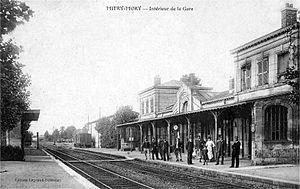
Intérieur de la gare de Mitry-Mory au début des années 1900.
La gare de Mitry - Claye est une gare ferroviaire française de la ligne de La Plaine à Hirson et Anor, située sur le territoire de la commune de Mitry-Mory, dans le département de Seine-et-Marne en région Île-de-France. Elle dessert également Claye-Souilly, chef-lieu de canton situé à quatre kilomètres au sud.